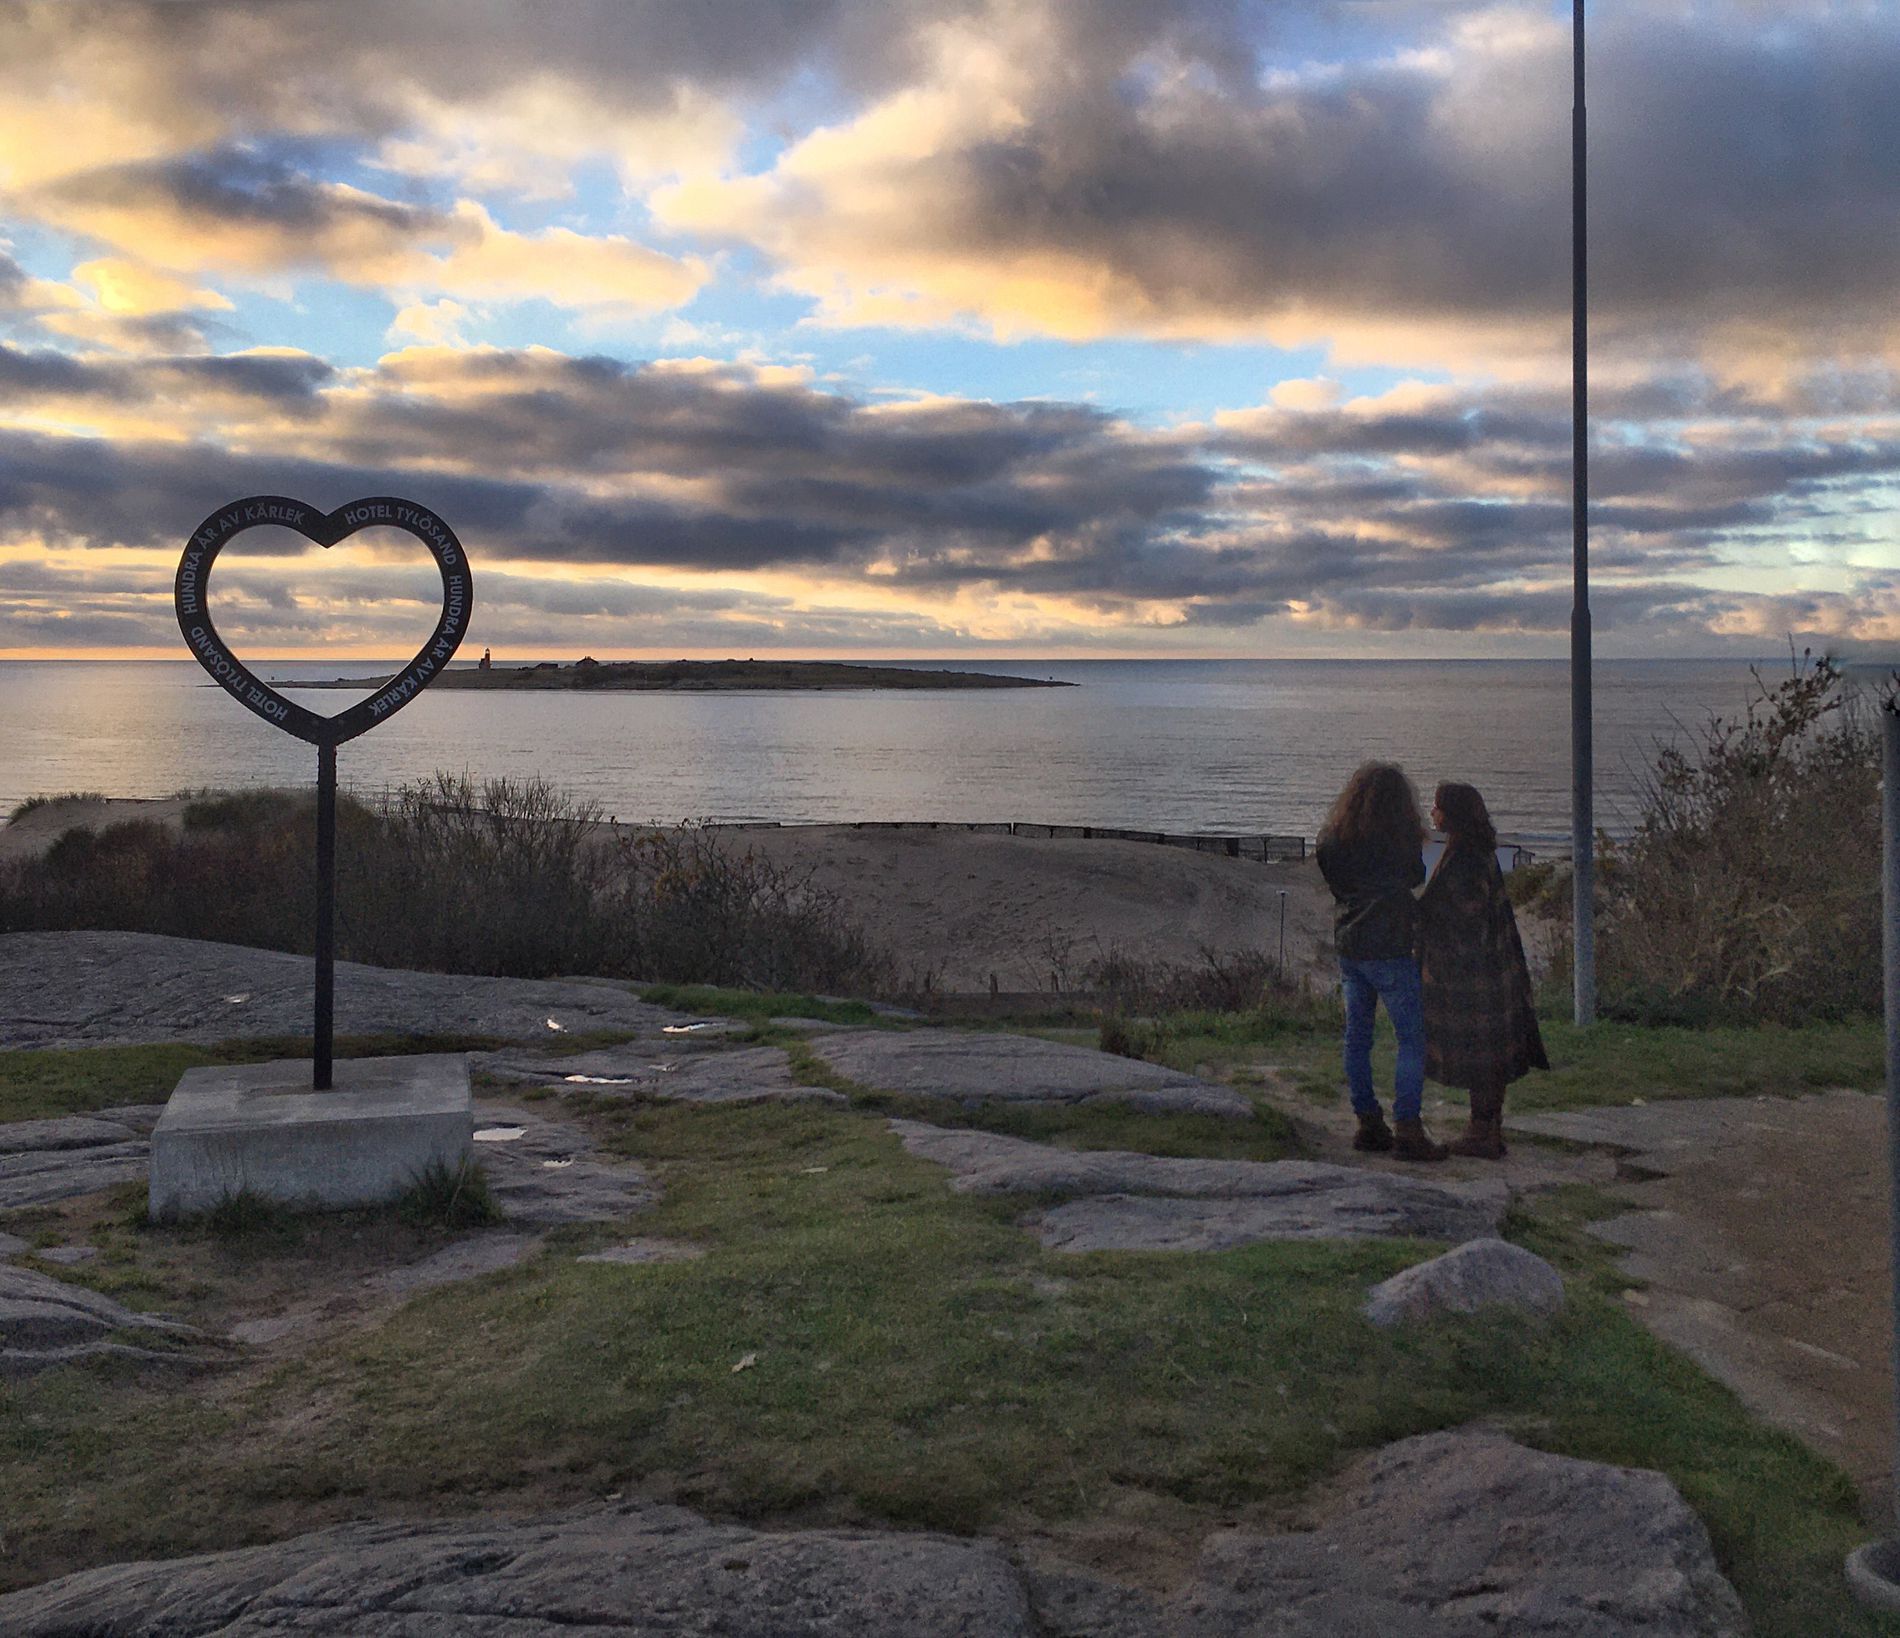
Sunset by the lake.
This image shows two women standing arm in arm at sunset on rocky, grassy ground, gazing out at a lake. A small island sits in the water; beside them, a heart-shaped sign stands.
An eye-level wide landscape shot taken at golden hour. This scene features a calm lakeside view with dramatic glowing clouds in yellow and blue tones. Two women stand together facing the lake, evoking warmth and peace. The natural setting, with earthy tones and warm sunlight, screams magic.
Labels: Slate, Rock, Grass, Plant, Nature, Outdoors, Scenery, Person, Clothing, Footwear, Shoe, Sky, Symbol, Landscape, Sea, Water, Cross, Soil, Face, Head, Photography, Portrait, Beach, Coast, Shoreline, Coat, Path, Tree, Cloud, Walkway, Park, Waterfront, Sign, Sunset, Women, Rocky and grassy ground, island, Bushes, Poles, Sandy Beach, Cloudy Sky
Camera: Apple iPhone SE (1st generation)
Lens: iPhone SE (1st generation) back camera 4.15mm f/2.2
Aperture: F2.2
Exposure: 1/1083 sec
ISO: 25
Focal length: 4.15